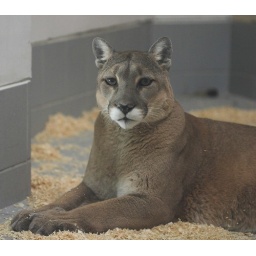
Lindsay Wildlife Museum's mountain lion is dead. Photo by Lindsay Wildlife Museum, Walnut Creek, California.